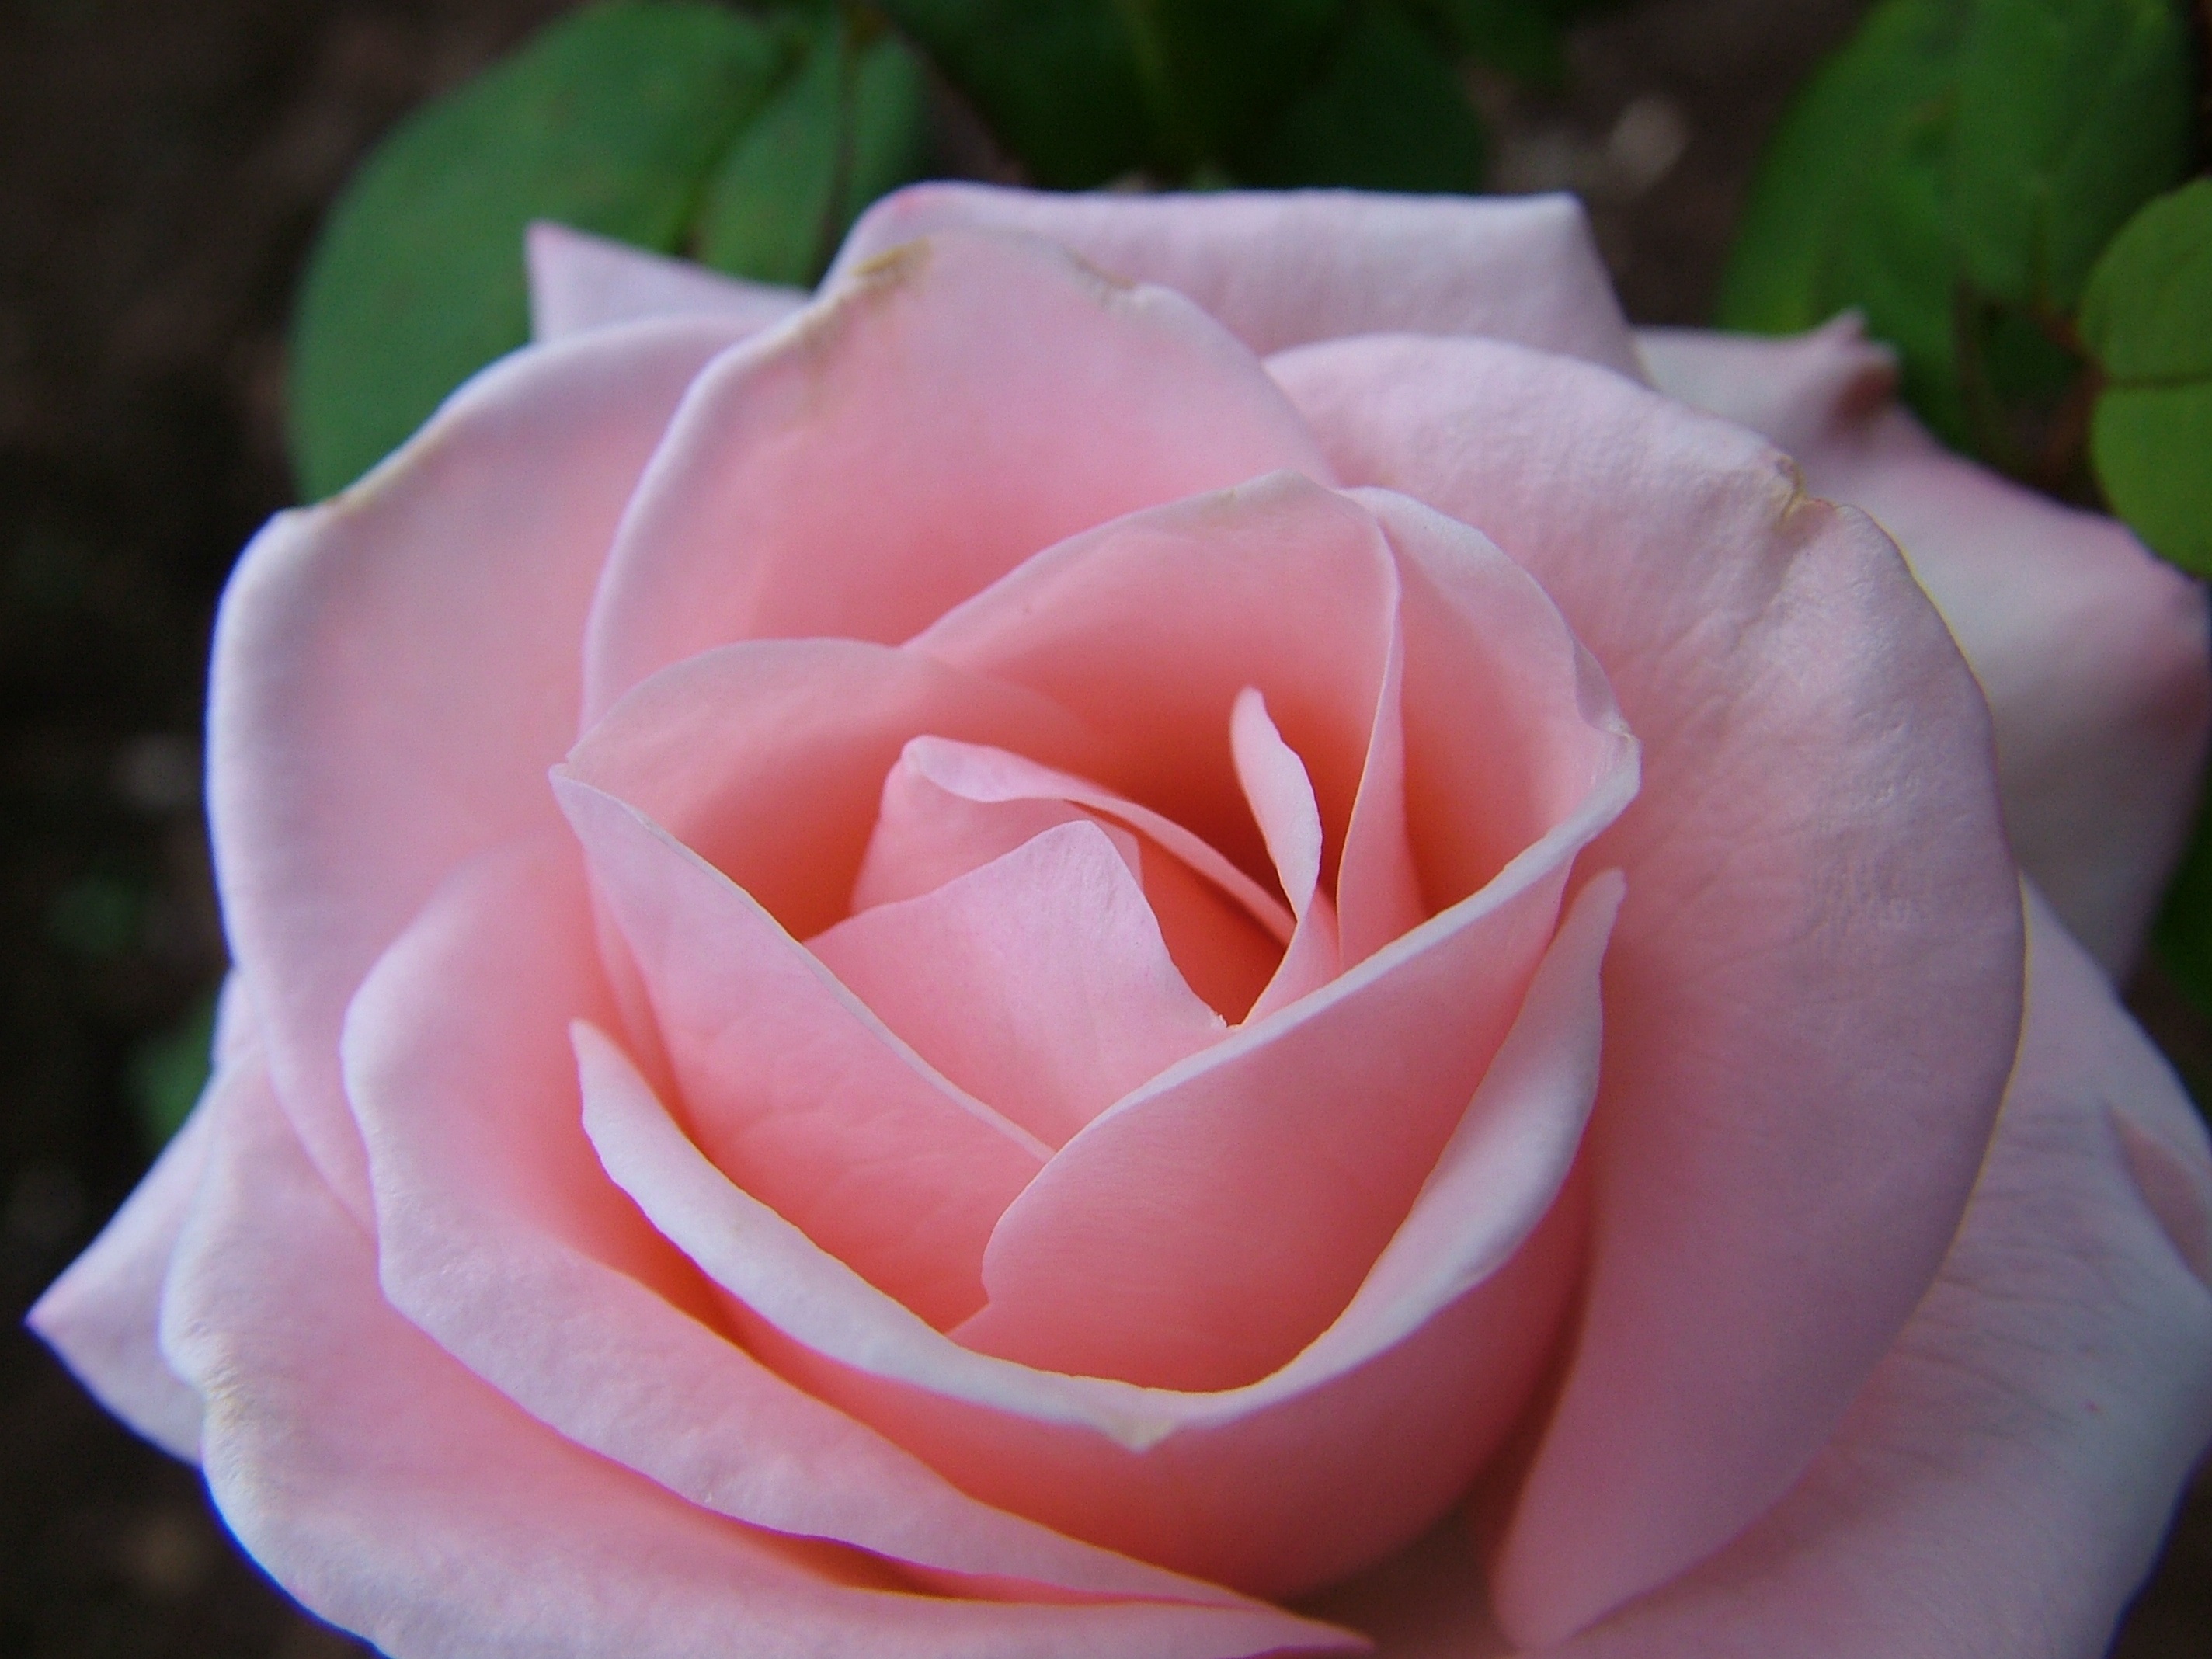
nature, plant, flower, petal, rose, pink, flora, rosa, floribunda, macro photography, flowering plant, garden roses, rose family, plant stem, land plant, rosa centifolia, rose order